Powderfinger

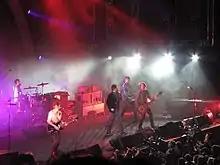
Powderfinger performing on their Sunsets Farewell Tour, 6 November 2010, Sydney. They played their final show at the River Stage in Brisbane one week later in front of 10,000 fans. The last song was "These Days"; the group disbanded after the tour.

From mid-June 2009 Powderfinger worked with DiDia producing their seventh studio album, "Golden Rule", which was issued on 13 November. The album peaked at No. 1 on the ARIA albums chart, becoming their fifth studio album in a row to do so. The album's lead single, "All of the Dreamers", was released in September. "Burn Your Name", the second single, followed in December. That same month the band performed at the 2009 Homebake festival after a 10-year absence. In late January they toured on the 2010 Big Day Out. The third single from the album, "Sail the Widest Stretch", appeared in April.